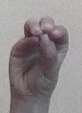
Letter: ha